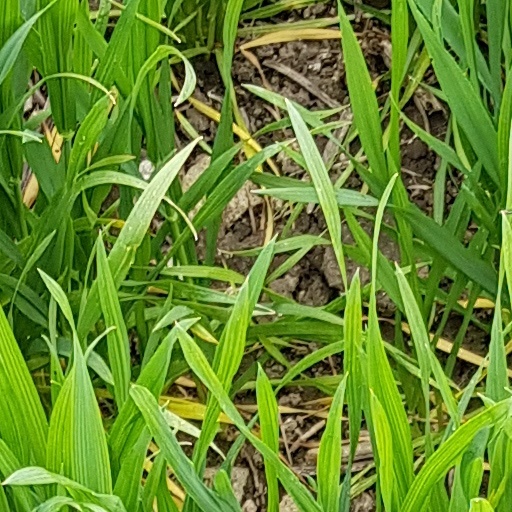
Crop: wheat